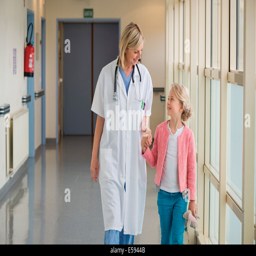
female doctor walking with a girl in the corridor of a hospital